Pullman porter

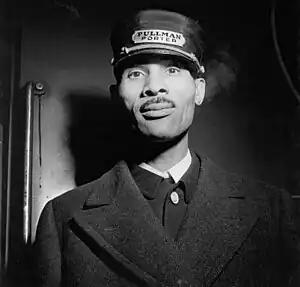
Pullman porter photographed at Chicago Union Station, 1943

According to Larry Tye, who authored "Rising from the Rails: The Pullman Porters and the Making of the Black Middle Class", George Pullman was aware that as former chattel slaves, the men he hired had already received the perfect training and "knew just how to take care of any whim that a customer had". Tye further explained that Pullman was aware that there was never a question that a traveler would be embarrassed by running into one of the porters and having them remember something they had done during their trip that they did not want their wife or husband, perhaps, to know about.